Batrachedra tristicta

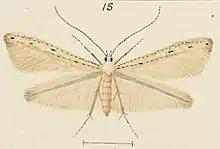
"B. tristicta" illustrated by George Hudson.

This species is endemic to New Zealand. Along with the type locality in the Hawkes Bay, this species has also been collected in Fiordland.